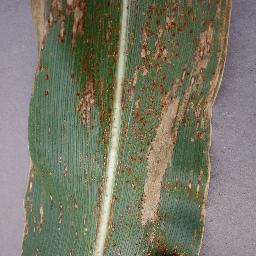
Label: Corn___Northern_Leaf_Blight